Findhorn Foundation

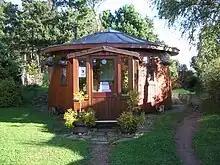
A Barrel House – the first dwelling in the Findhorn Ecovillage

Since the 1980s numerous organisations have started up in the vicinity of Findhorn which have an affiliation of some kind with the Findhorn Foundation. These include Ekopia, Moray Steiner School, the Phoenix Community Store, Trees for Life (Scotland) and The Isle of Erraid. Collectively they now form an ecovillage intended to demonstrate a positive model of a viable, sustainable human and planetary future. By 2005, Findhorn Ecovillage had around 450 resident members, and its residents were claimed to have the lowest recorded ecological footprint of any community in the industrialised world, at half of the UK average.